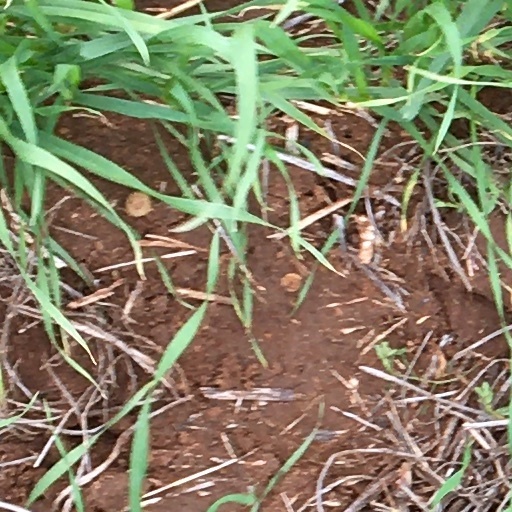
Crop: wheat